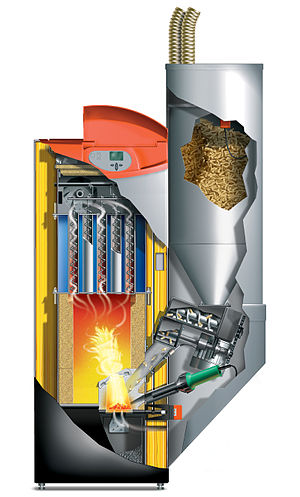
Træpillefyr
Tværsnit af et moderne pillefyr.
Træpillefyr anvendes til opvarmning.